The Double Man (book)

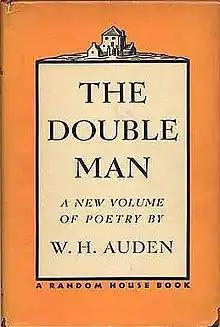
First edition (US)

The Double Man is a book of poems by W. H. Auden, published in 1941. The title of the UK edition, published later the same year was "New Year Letter".